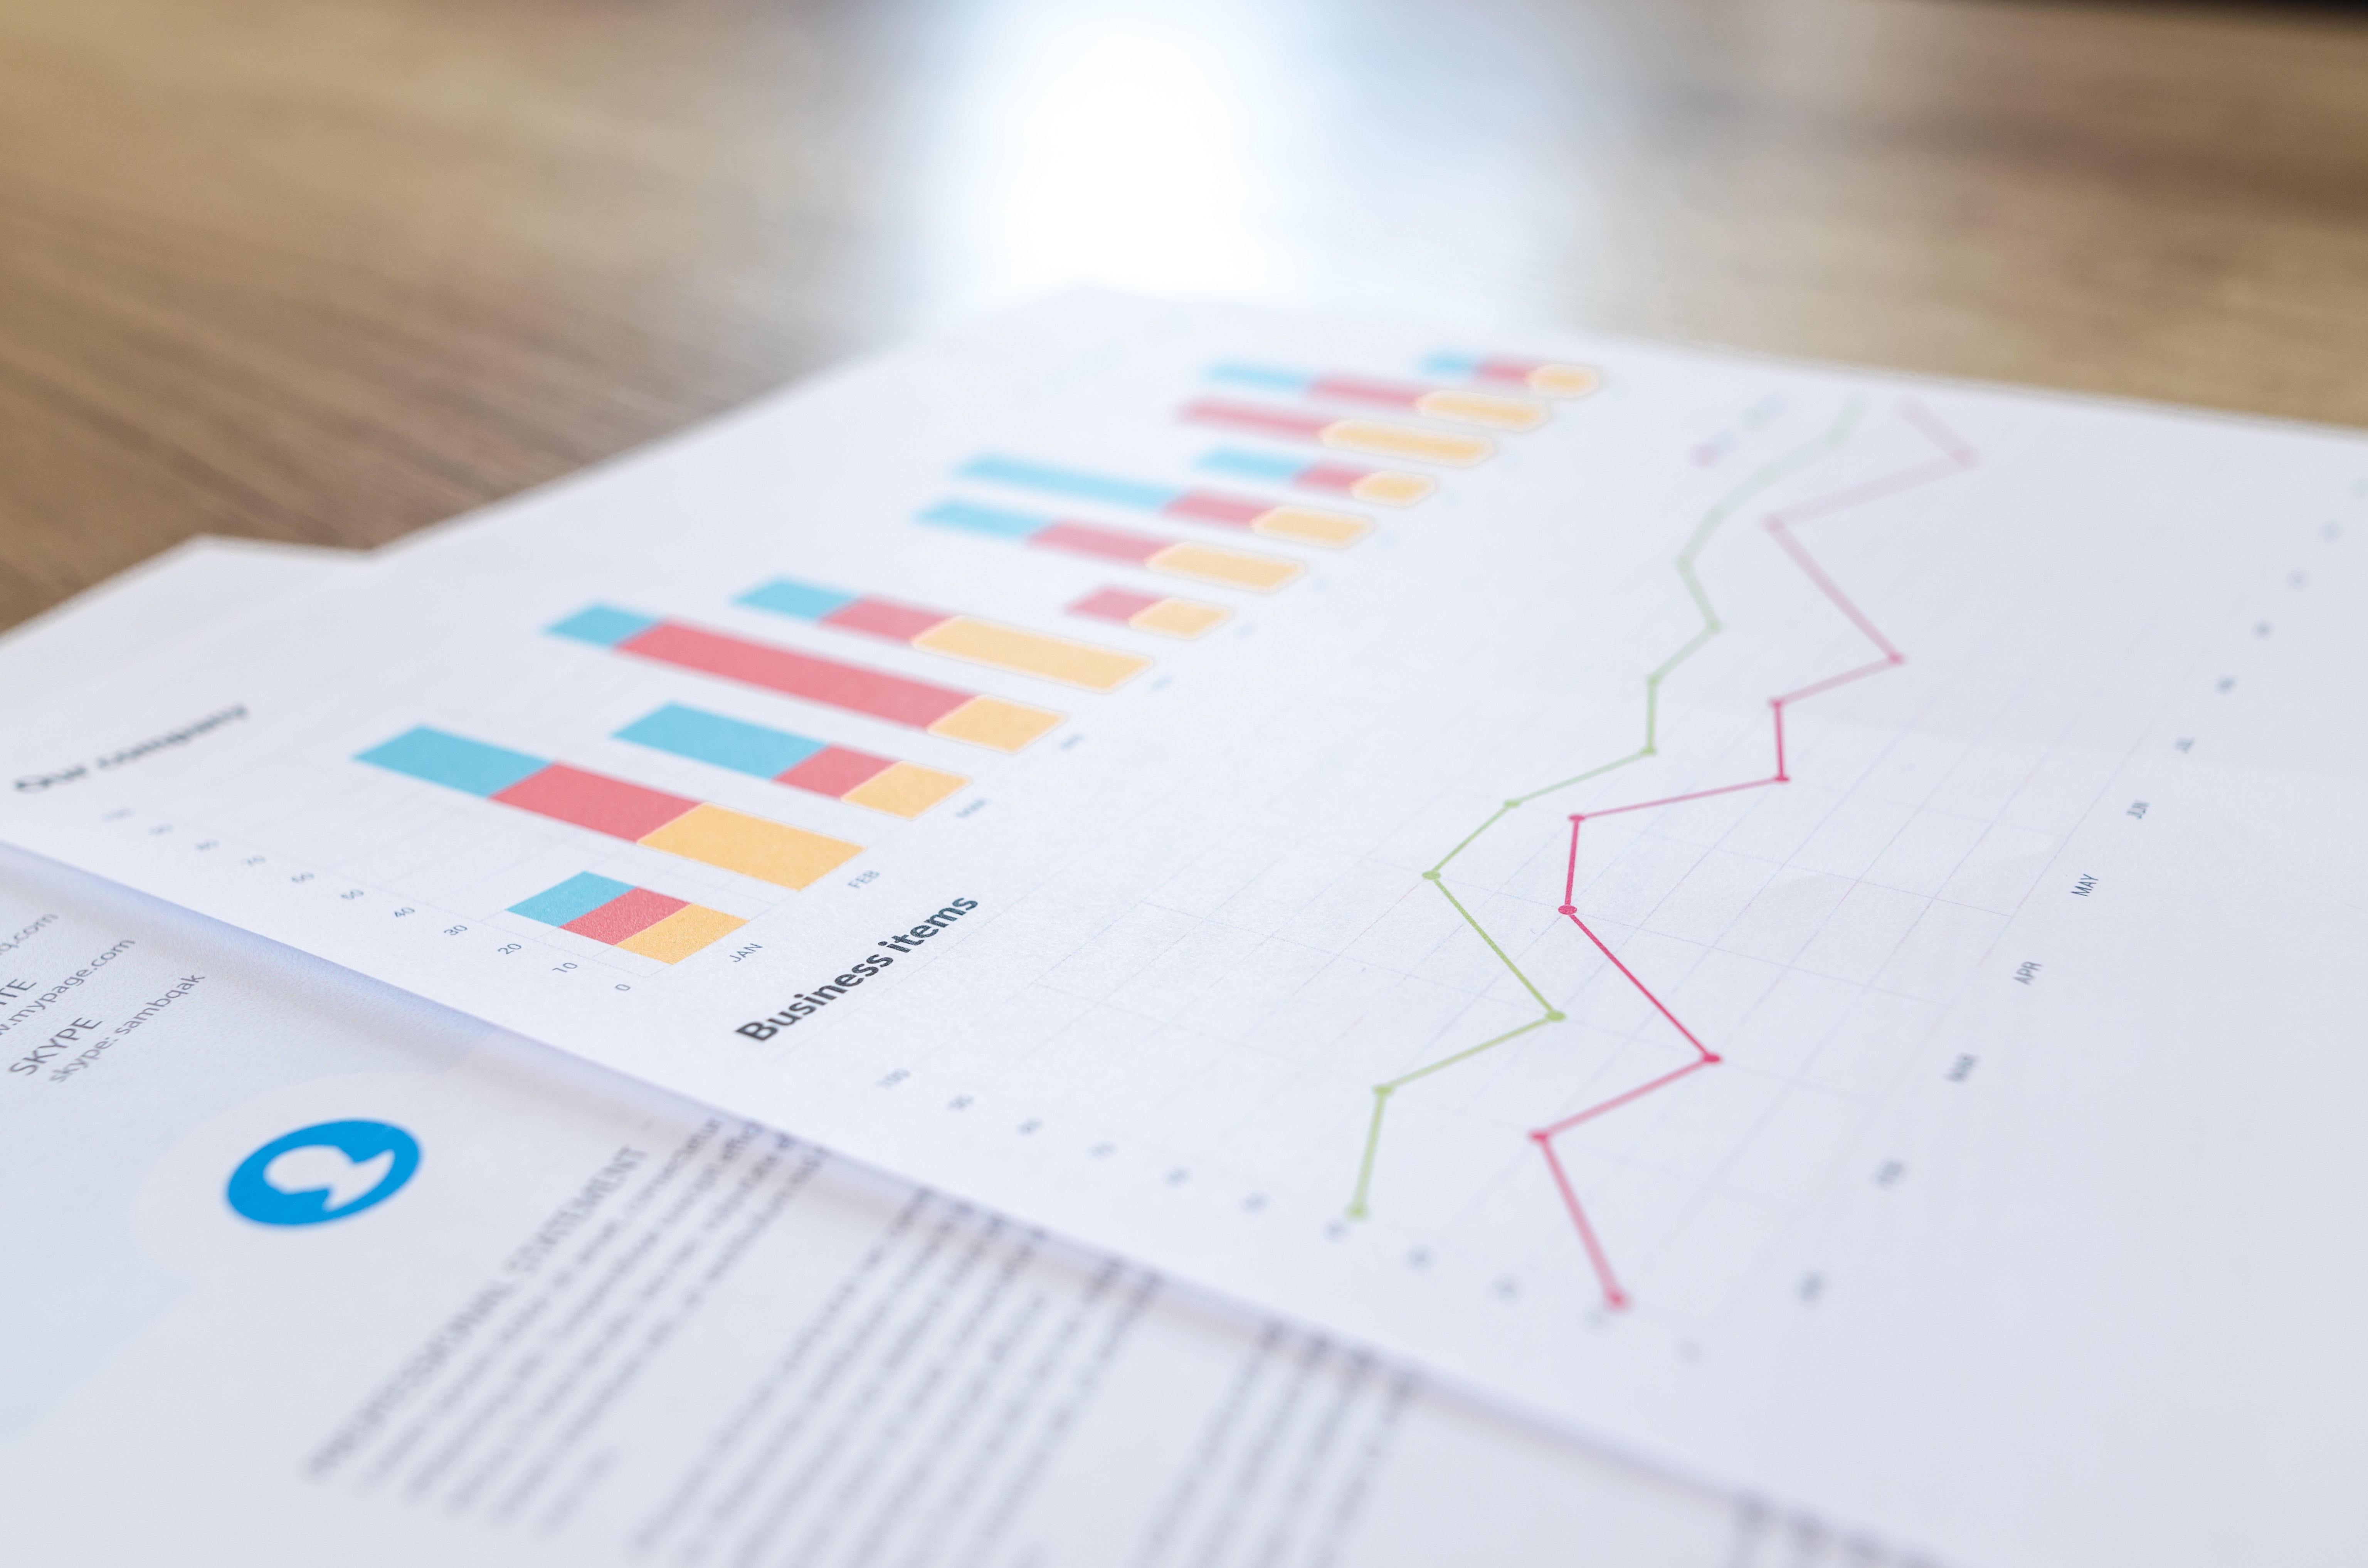
text, yellow, font, design, illustration, stationery, paper, drawing, pattern, graphics, graphic design, paper product, logo, writing